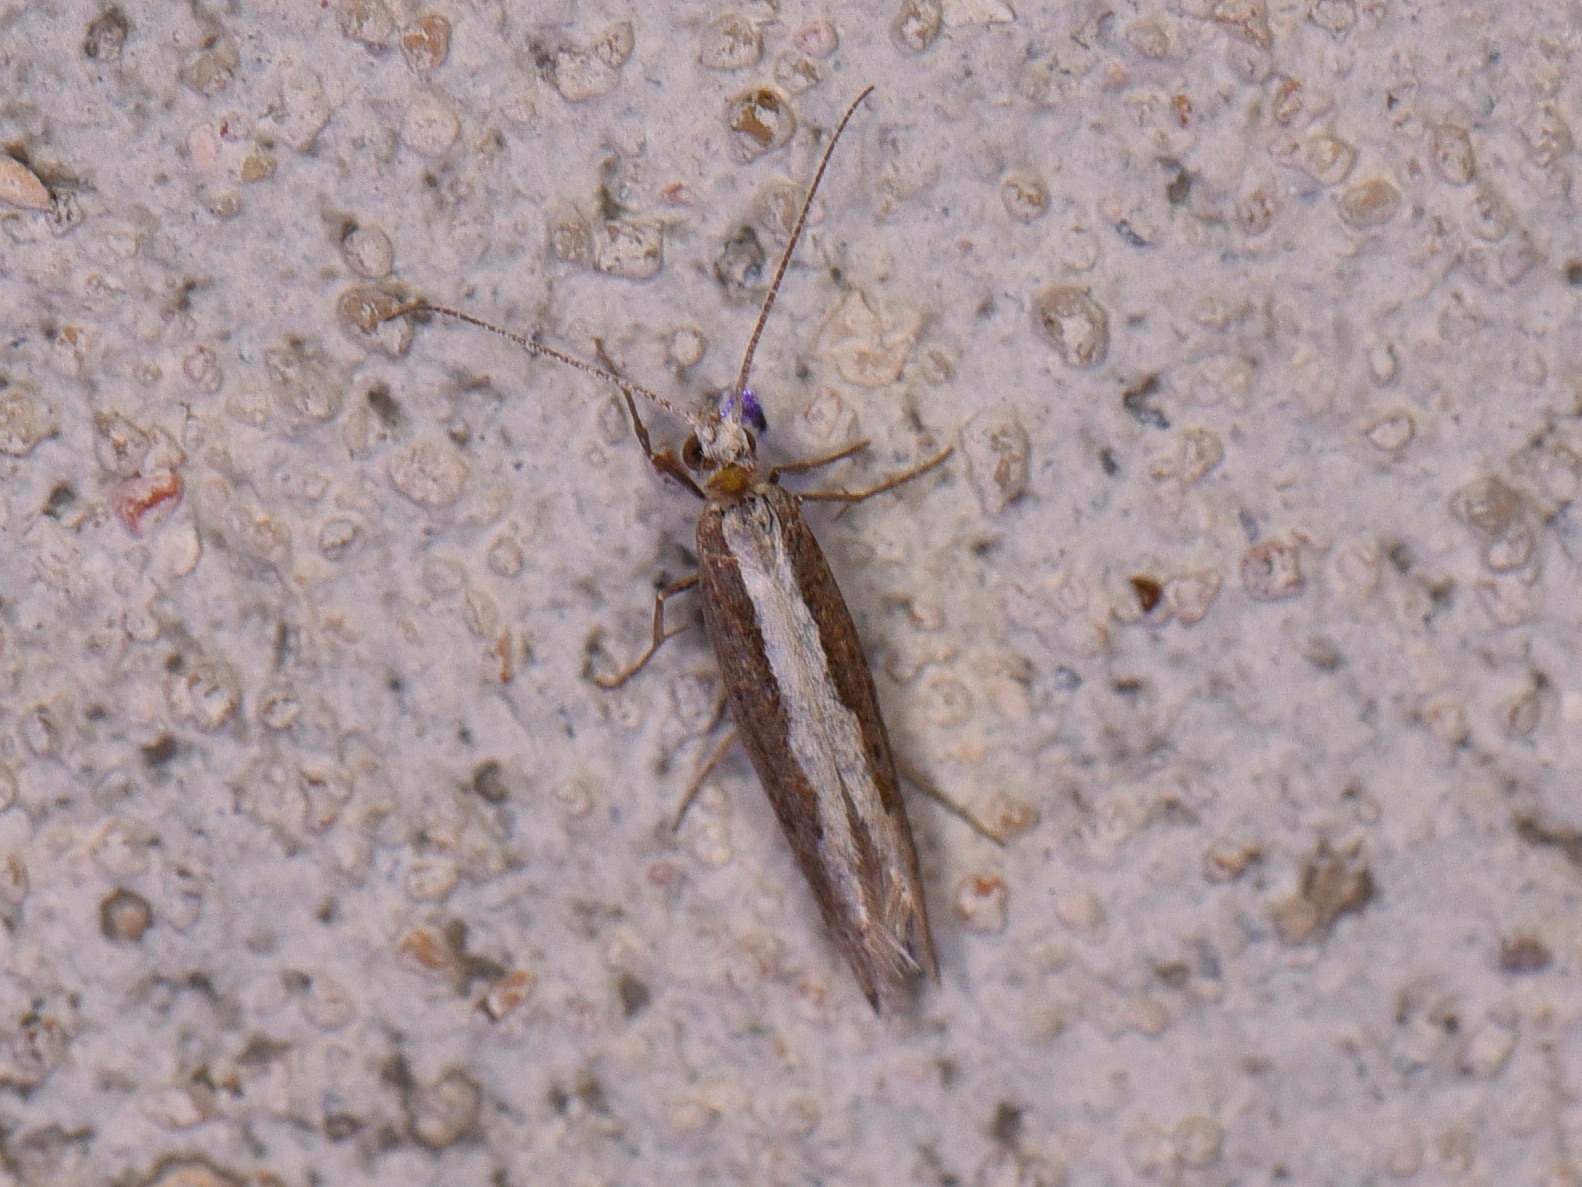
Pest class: diamondback_moth